Waldo R. Tobler

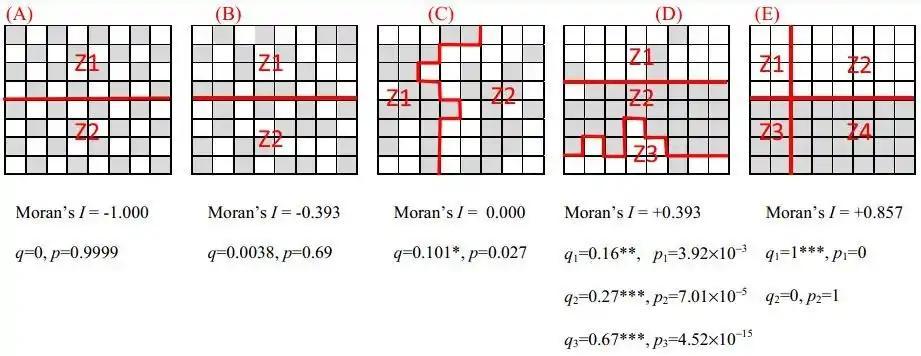
A hand map with different spatial patterns, and corresponding Moran's I values. Moran's I is often used to demonstrate the practical applications of Tobler's first law of geography.

One of Tobler's largest interests, especially early in his career, was map projections, with much of his dissertation focusing on them. He is the inventor of novel and unusual map projections, including the family of Tobler hyperelliptical projections and the first derivation of the partial differential equations for area cartograms. He also invented a method for smooth two-dimensional mass-preserving areal data redistribution.